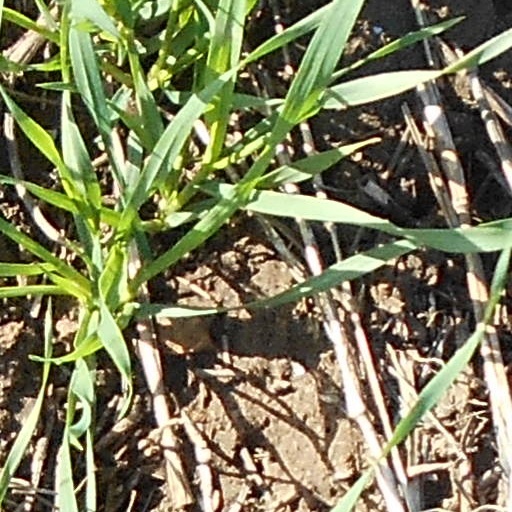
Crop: wheat